7th Golden Raspberry Awards

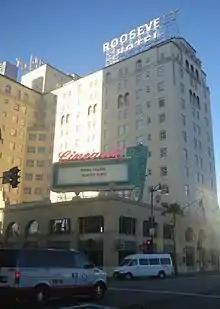
The seventh Golden Raspberry Awards was held at the Hollywood Roosevelt Hotel

The 7th Golden Raspberry Awards were held on March 29, 1987, at the Hollywood Roosevelt Hotel to recognize the worst the movie industry had to offer in 1986. For the first time, the Razzies had a tie for Worst Picture, between "Howard the Duck" and "Under the Cherry Moon".